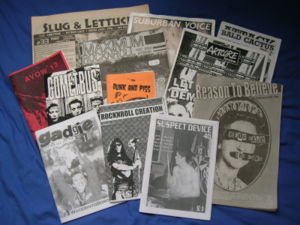
Fanzine
Et udvalg af britiske og amerikanske punk zines, 1994-2004
Fanzine, også kaldet 'zine, eller bare et zine, er blade og lignende tryksager af og for fans, typisk skabt som resultat af stor personlig entusiasme for et bestemt emne.